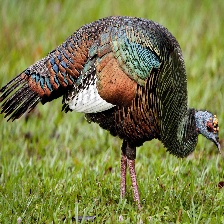
Species: OCELLATED TURKEY
Scientific name: MELEAGRIS OCELLATA